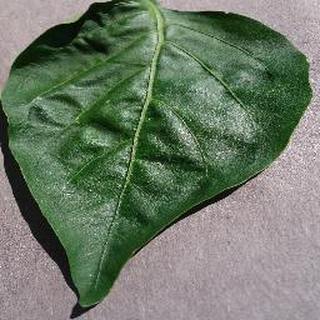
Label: healthy_bell_pepper